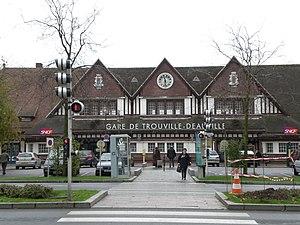
Cette liste regroupe une partie des monuments historiques du Calvados.
Cette liste regroupe une partie des monuments historiques du Calvados.
La liste des gares de Basse-Normandie, est une liste des gares ferroviaires, haltes ou arrêts, situées en Région Basse-Normandie.